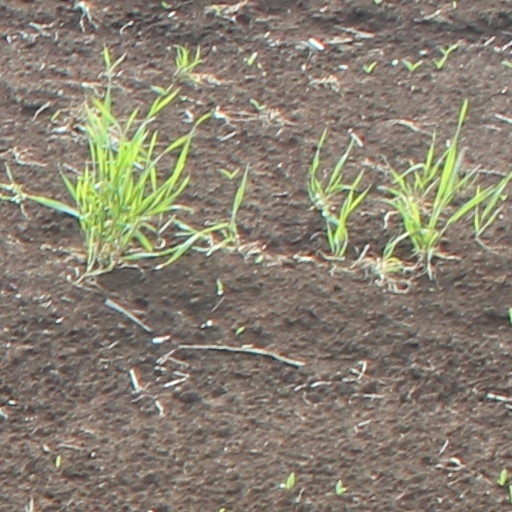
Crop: wheat